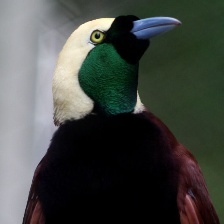
Species: BIRD OF PARADISE
Scientific name: STRELITZIA